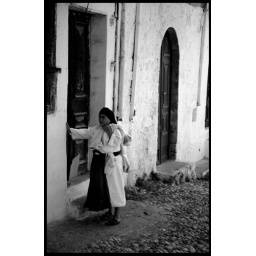
An old woman resting against a wall of Rhode's old town. The woman is wearing the traditional everyday clothes of Karpathos.